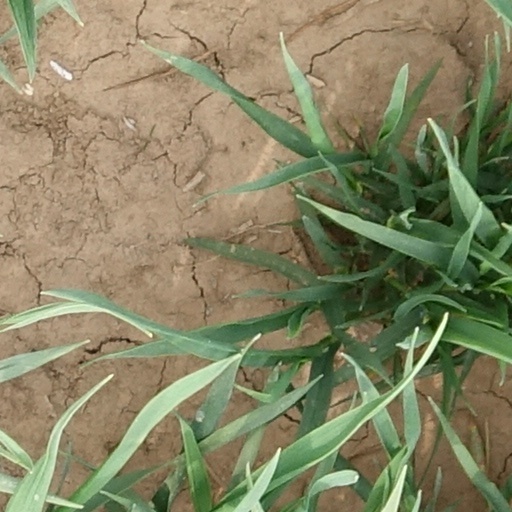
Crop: wheat